Beeston, Nottinghamshire

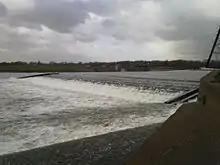
Beeston Weir in 2007

Beeston is known for its various public houses and has one of the highest concentrations of them in the United Kingdom, with 23 pubs (as of 2011) within the "Beeston Crawl".